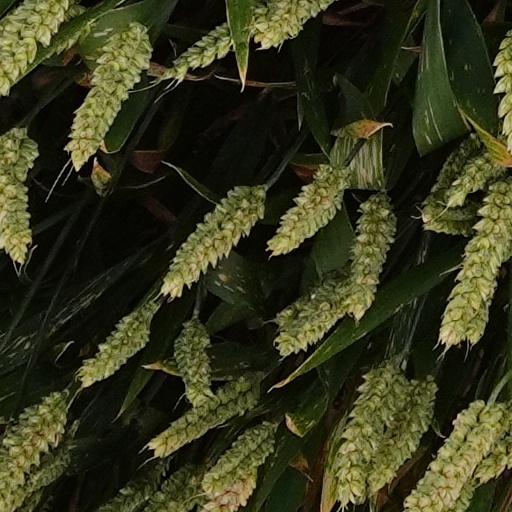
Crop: wheat